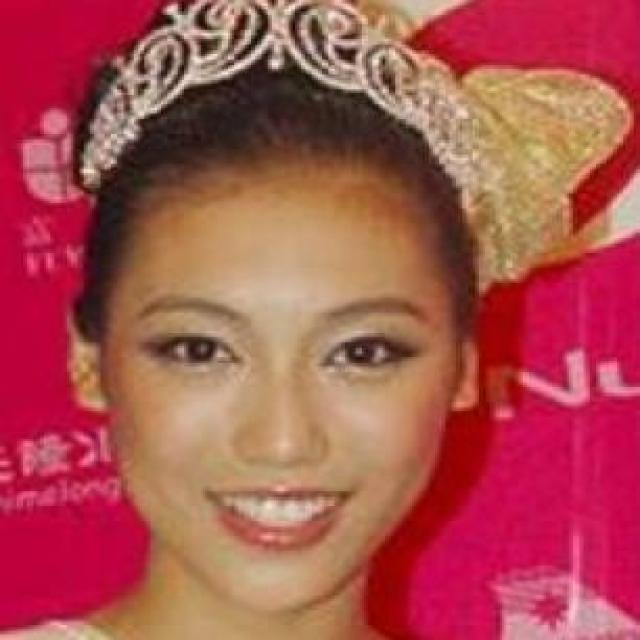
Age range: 21-44